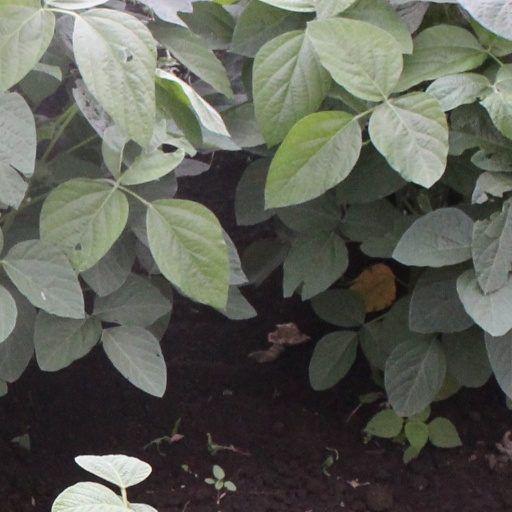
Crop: soybean